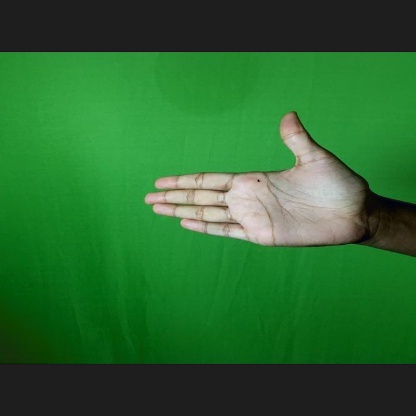
Mudra: Ardhachandran